Butterfly joint

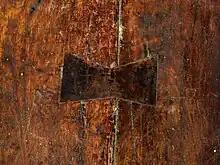
Butterfly joint

A butterfly joint, also called a bow tie, dovetail key, Dutchman joint, or Nakashima joint, is a type of joint or inlay used to hold two or more pieces of wood together. These types of joints are mainly used for aesthetics, but they can also be used to reinforce cracks in pieces of wood, doors, picture frames, or drawers.